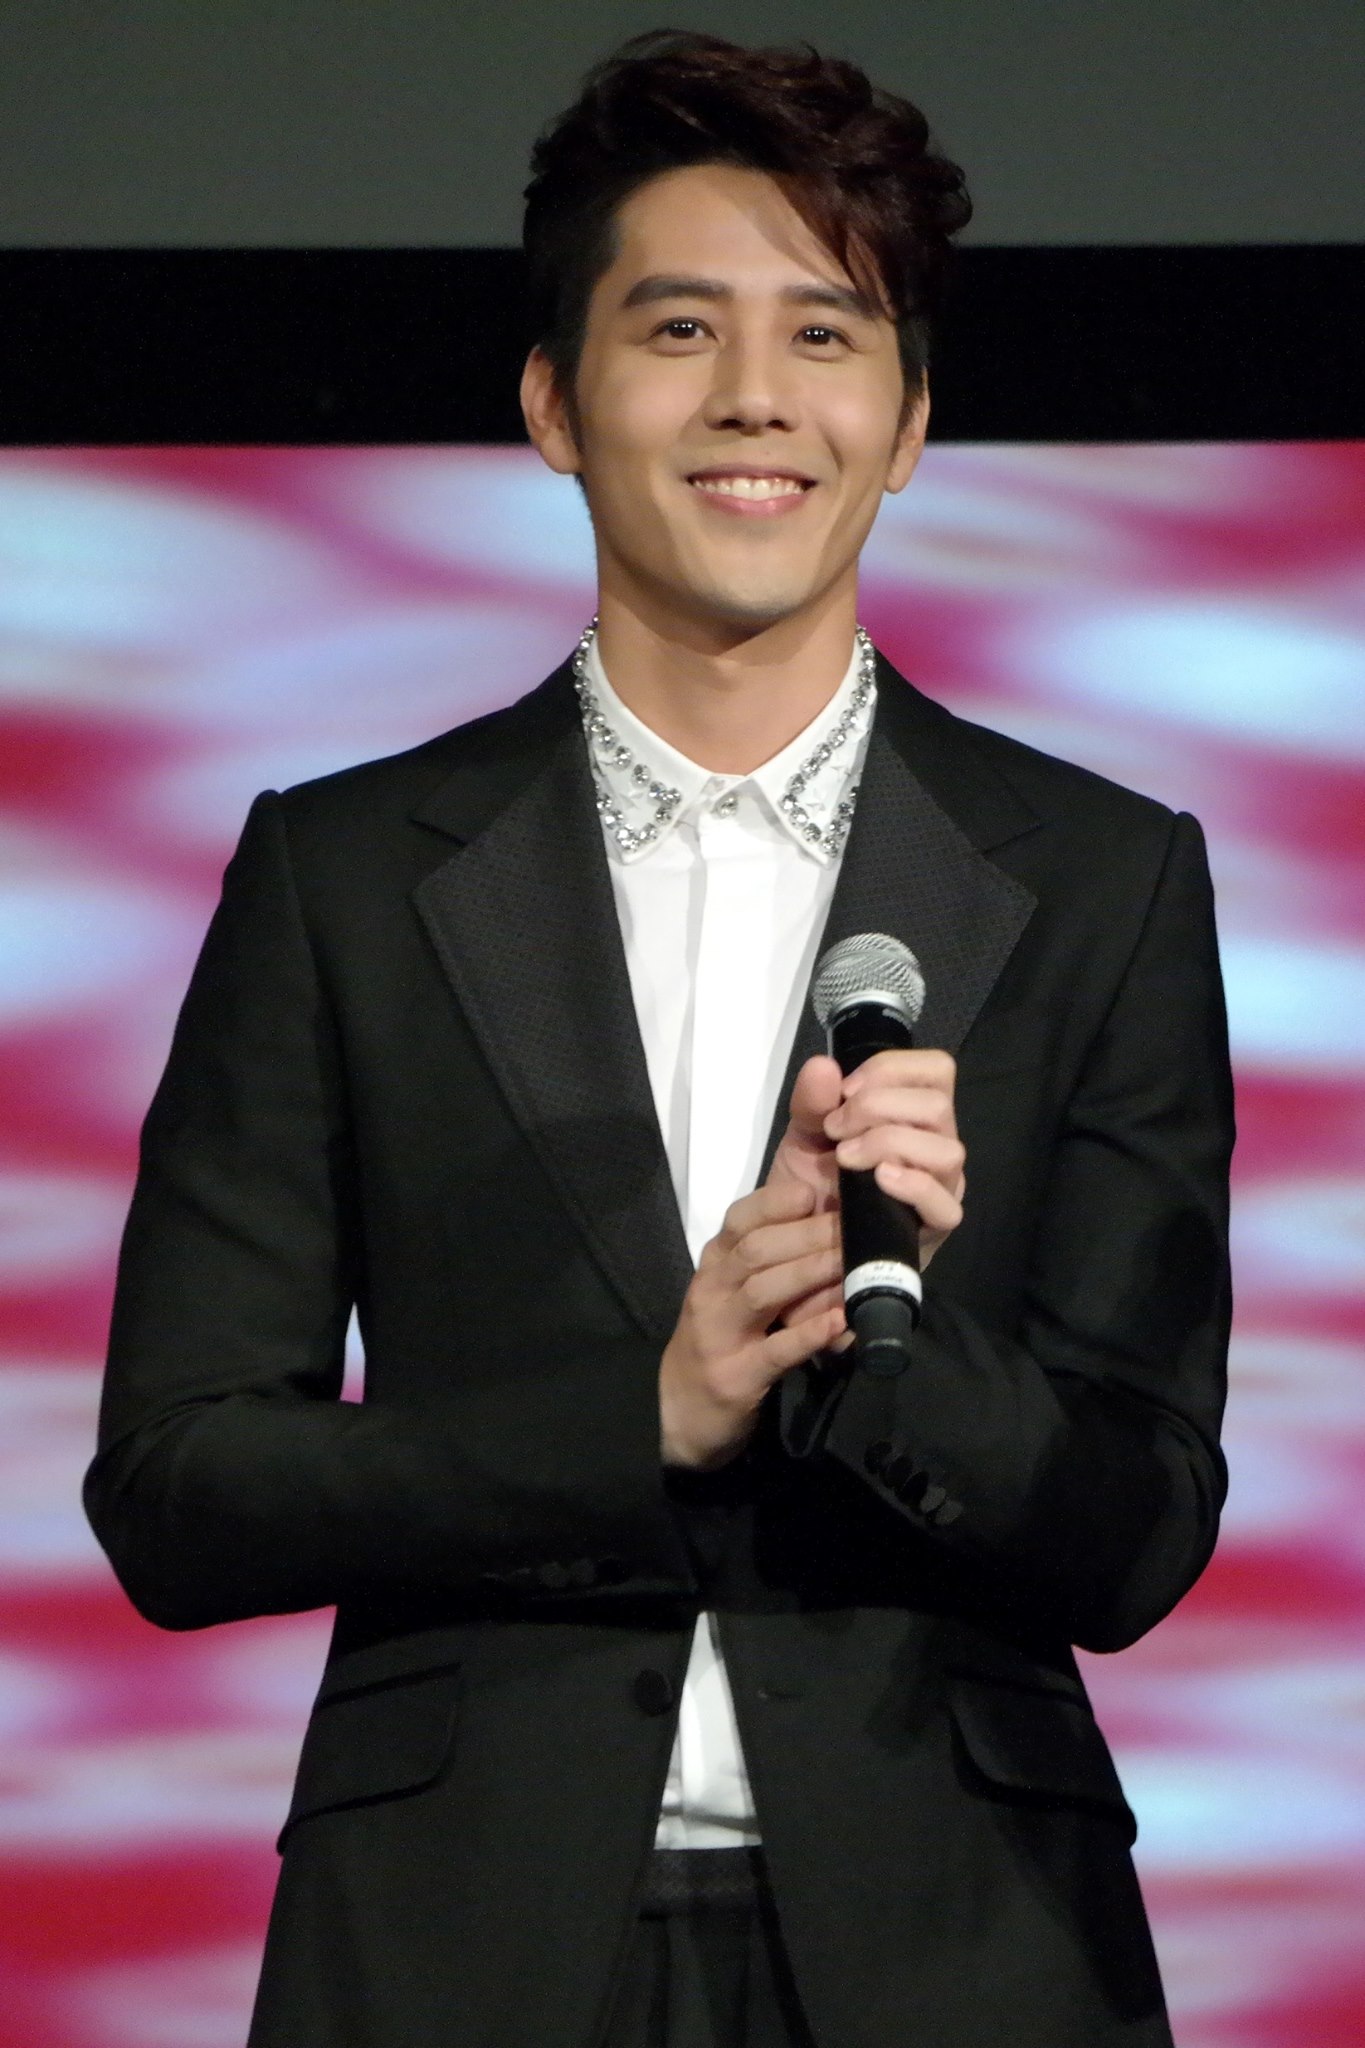
จอร์จ หู

| name = จอร์จ หู George Hu
| image = File:胡宇威in3rdDF.jpg
| imagesize =250px
| caption = งานประกาศรางวัลดรามาฟีเวอร์ 2015
| chinesename = 胡宇威
| pinyinchinesename = Hú Yǔwēi
| birth_name = George Hu
| origin = ไต้หวัน
| birth_place = นิวยอร์ก สหรัฐอเมริกา
| othername = Geo
| occupation = นักร้อง นักแสดง
| genre = Mandopop|แมนโดป็อป
| voicetype = Baritone|แบริโทน
| label = มอร์! เอนเตอร์เทนเมนต์มิวสิก (More! Entertainment Music)
| yearsactive = 2006-ปัจจุบัน
| associatedact = อู๋ ฮู่เจียง (武虎將)
* บล็อก
* เฟซบุ๊ก
* โพลีแลนด์
จอร์จ หู (; เกิด 24 กรกฎาคม ค.ศ. 1982) George Hu's profile หรือ หู ยฺหวี่เวย์ () เป็นนักร้องและนักแสดงชาวอเมริกันซึ่งปักหลักในไต้หวัน คล่องภาษาจีนกลาง ภาษาไต้หวัน และภาษาอังกฤษ เดิมสังกัดเฟิสต์มีเดียคอร์ปอเรชัน (First Media Corporation) ครั้น ค.ศ. 2011 ย้ายมาสังกัดโพลีแลนด์อินเตอร์เนชันนัลเอนเตอร์เทนเมนต์ (Polyland International Entertainment)
==อ้างอิง==
==แหล่งข้อมูลอื่น==
* บล็อก
* เวย์ปั๋ว
หมวดหมู่:นักร้องไต้หวัน
หมวดหมู่:นักแสดงไต้หวัน
หมวดหมู่:นักแสดงภาพยนตร์ชายชาวอเมริกัน
หมวดหมู่:นักแสดงละครโทรทัศน์ชายชาวอเมริกัน
หมวดหมู่:ชาวอเมริกันเชื้อสายไต้หวัน
หมวดหมู่:บุคคลจากนครนิวยอร์ก